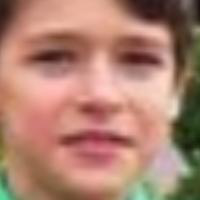
Age group: age 11-20